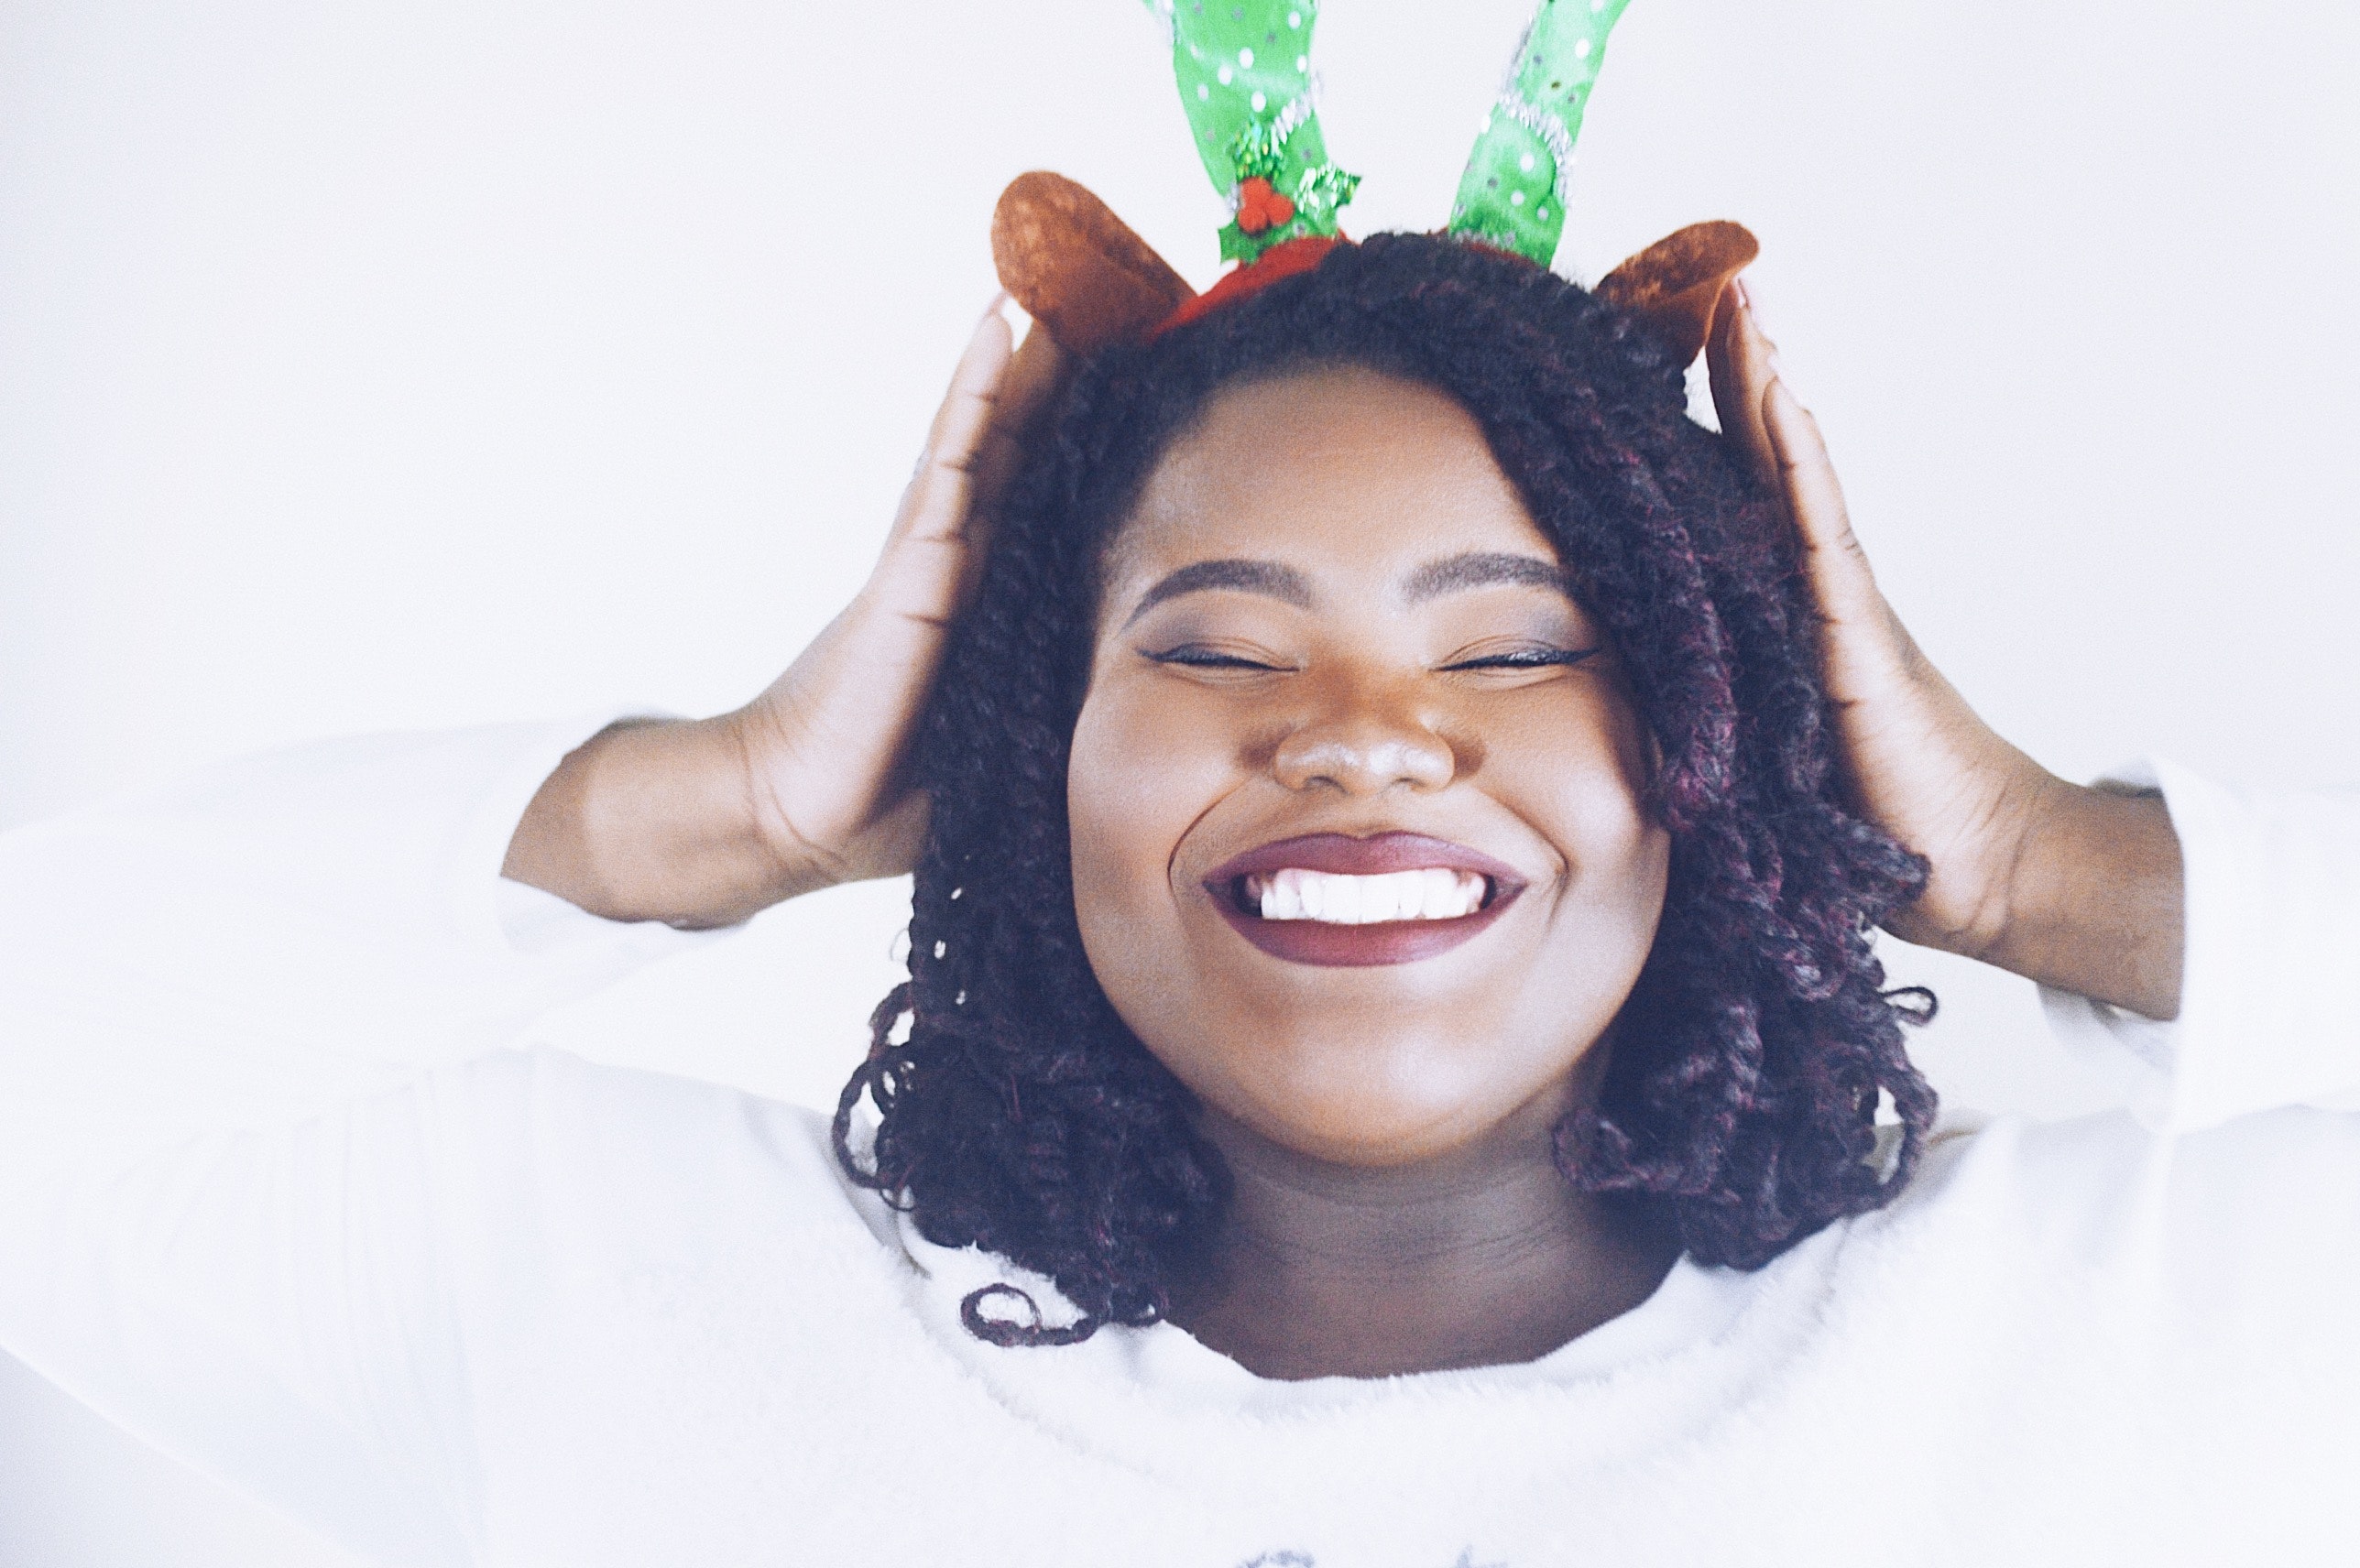
hair, face, white, facial expression, head, forehead, ear, hairstyle, smile, skin, fun, organ, black hair, gesture, happy, headpiece, tooth, photography, hair accessory, laugh, fashion accessory, photo shoot